Frank Tritico

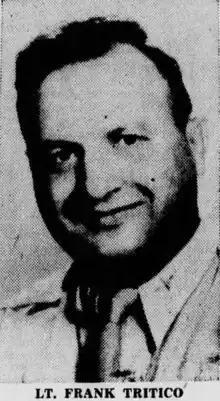
Tritico in 1944

Frank Michael Tritico (March 25, 1909 – March 5, 1966), sometimes listed as Frank Mitchell Tritico, was an American football coach. He was the head coach of the Randolph Field football team during World War II. His 1943 Randolph Field Ramblers football team compiled a 9–1–1 record, including a 7–7 tie with Texas in the 1944 Cotton Bowl Classic. The 1944 team compiled a perfect 11–0 record, outscored opponents by a total of 441 to 19, and was ranked No. 3 in the final AP poll. Football statistician and historian Dr. L. H. Baker selected Tritico's 1944 squad as national champions for 1944.